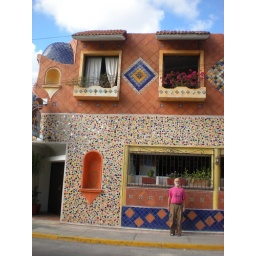
Amazing building with stupid man standing in front of it.